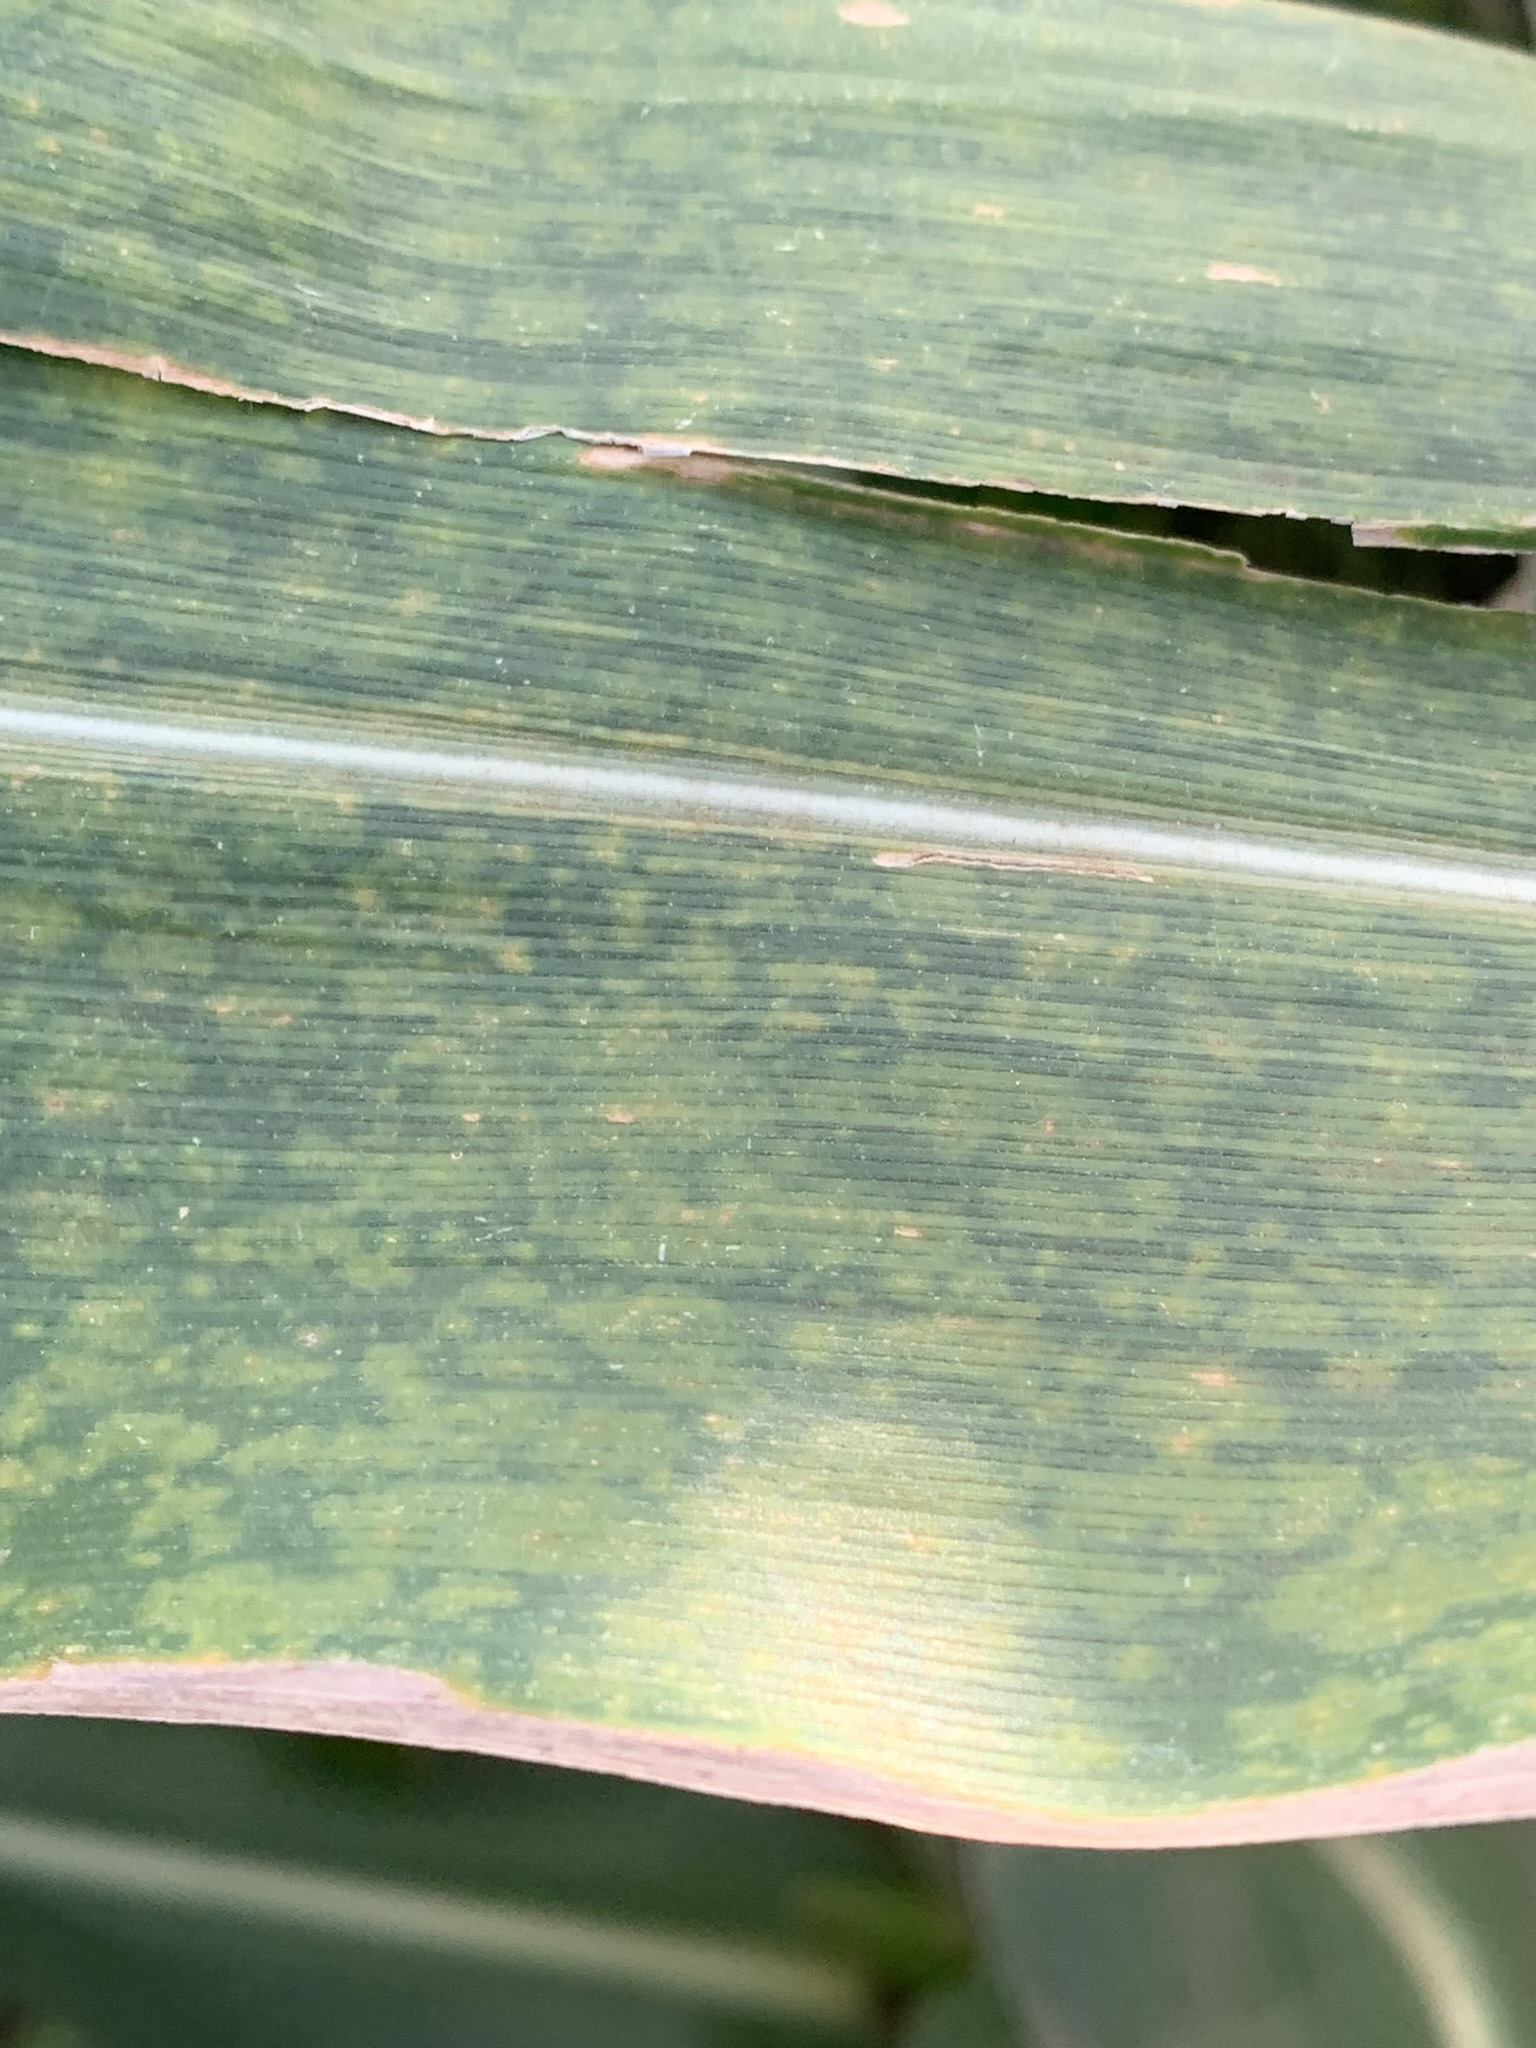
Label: MLN